Jessica Dominguez

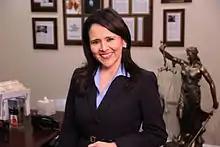

Jessica Dominguez is an immigration lawyer based in Studio City, California. She is a radio and television presenter. Between 2012 and 2013 she hosted the radio program Pregúntale a la Abogada (Ask the Attorney) on Univision America Radio. Currently she hosts the weekly television immigration "Ángel de la Justicia" on Univision's ¡Despierta América! and also appears on Primer Impacto's immigration segments. She is an advocate for immigration reform and has given commentary on the topic for media outlets including The Los Angeles Times.